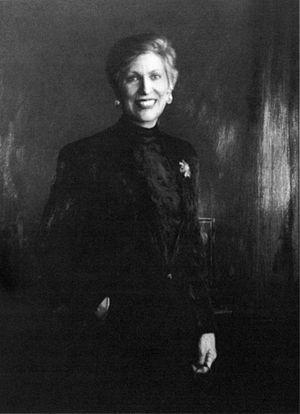
Barbara Franklin, née Barbara Hackman Franklin le 19 mars 1940 à Lancaster County, est une femme politique américaine. Membre du Parti républicain, elle est secrétaire au Commerce entre 1992 et 1993 sous l'administration du président George H. W. Bush.